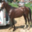
Label: horse